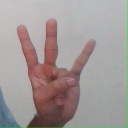
अक्षर: क्ष